Neferefre

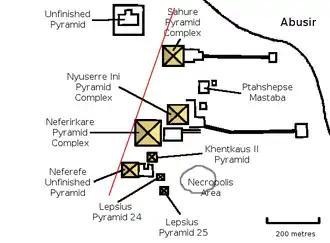
Plan of the necropolis of Abusir showing the alignment of the pyramids of Sahure, Neferirkare Kakai and Neferefre on an axis pointing to Heliopolis. The pyramid attributed to Shepseskare is off this alignment, somewhat to the north.

Thirdly, archaeological evidences indicate that Shepseskare most likely reigned for only a few weeks to a few months at the most rather than seven years as credited to him in the "Aegyptiaca", a hypothesis already supported by Nicolas Grimal as early as 1988.